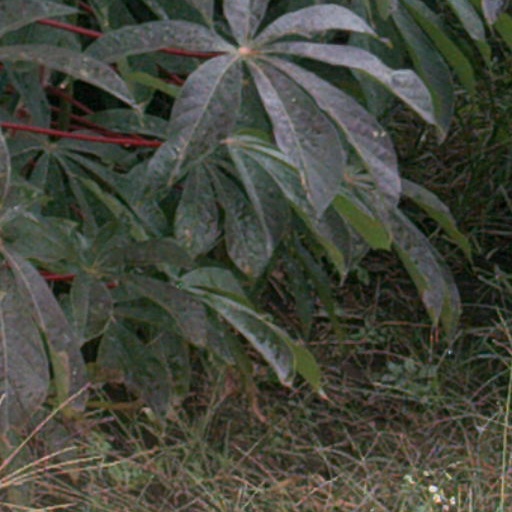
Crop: cassava